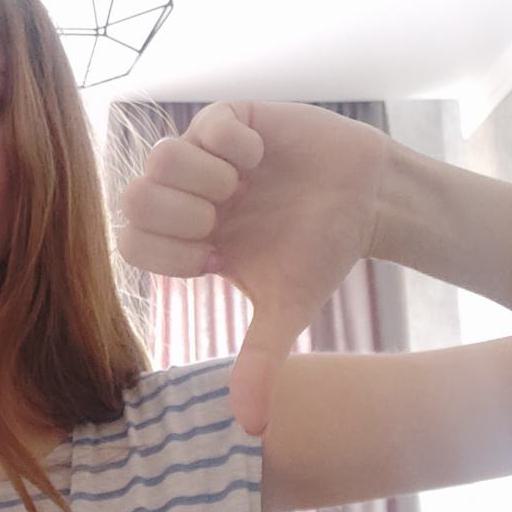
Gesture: dislike